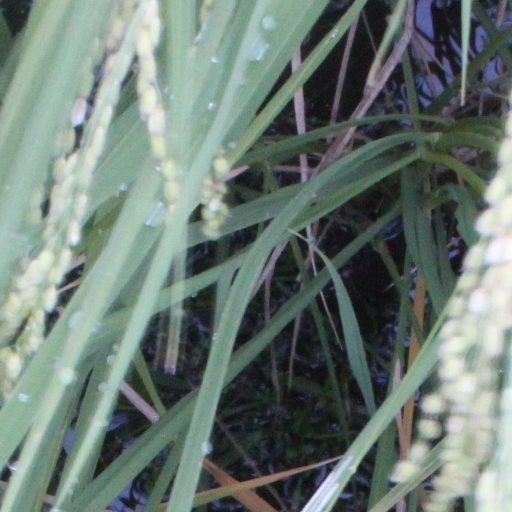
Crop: rice